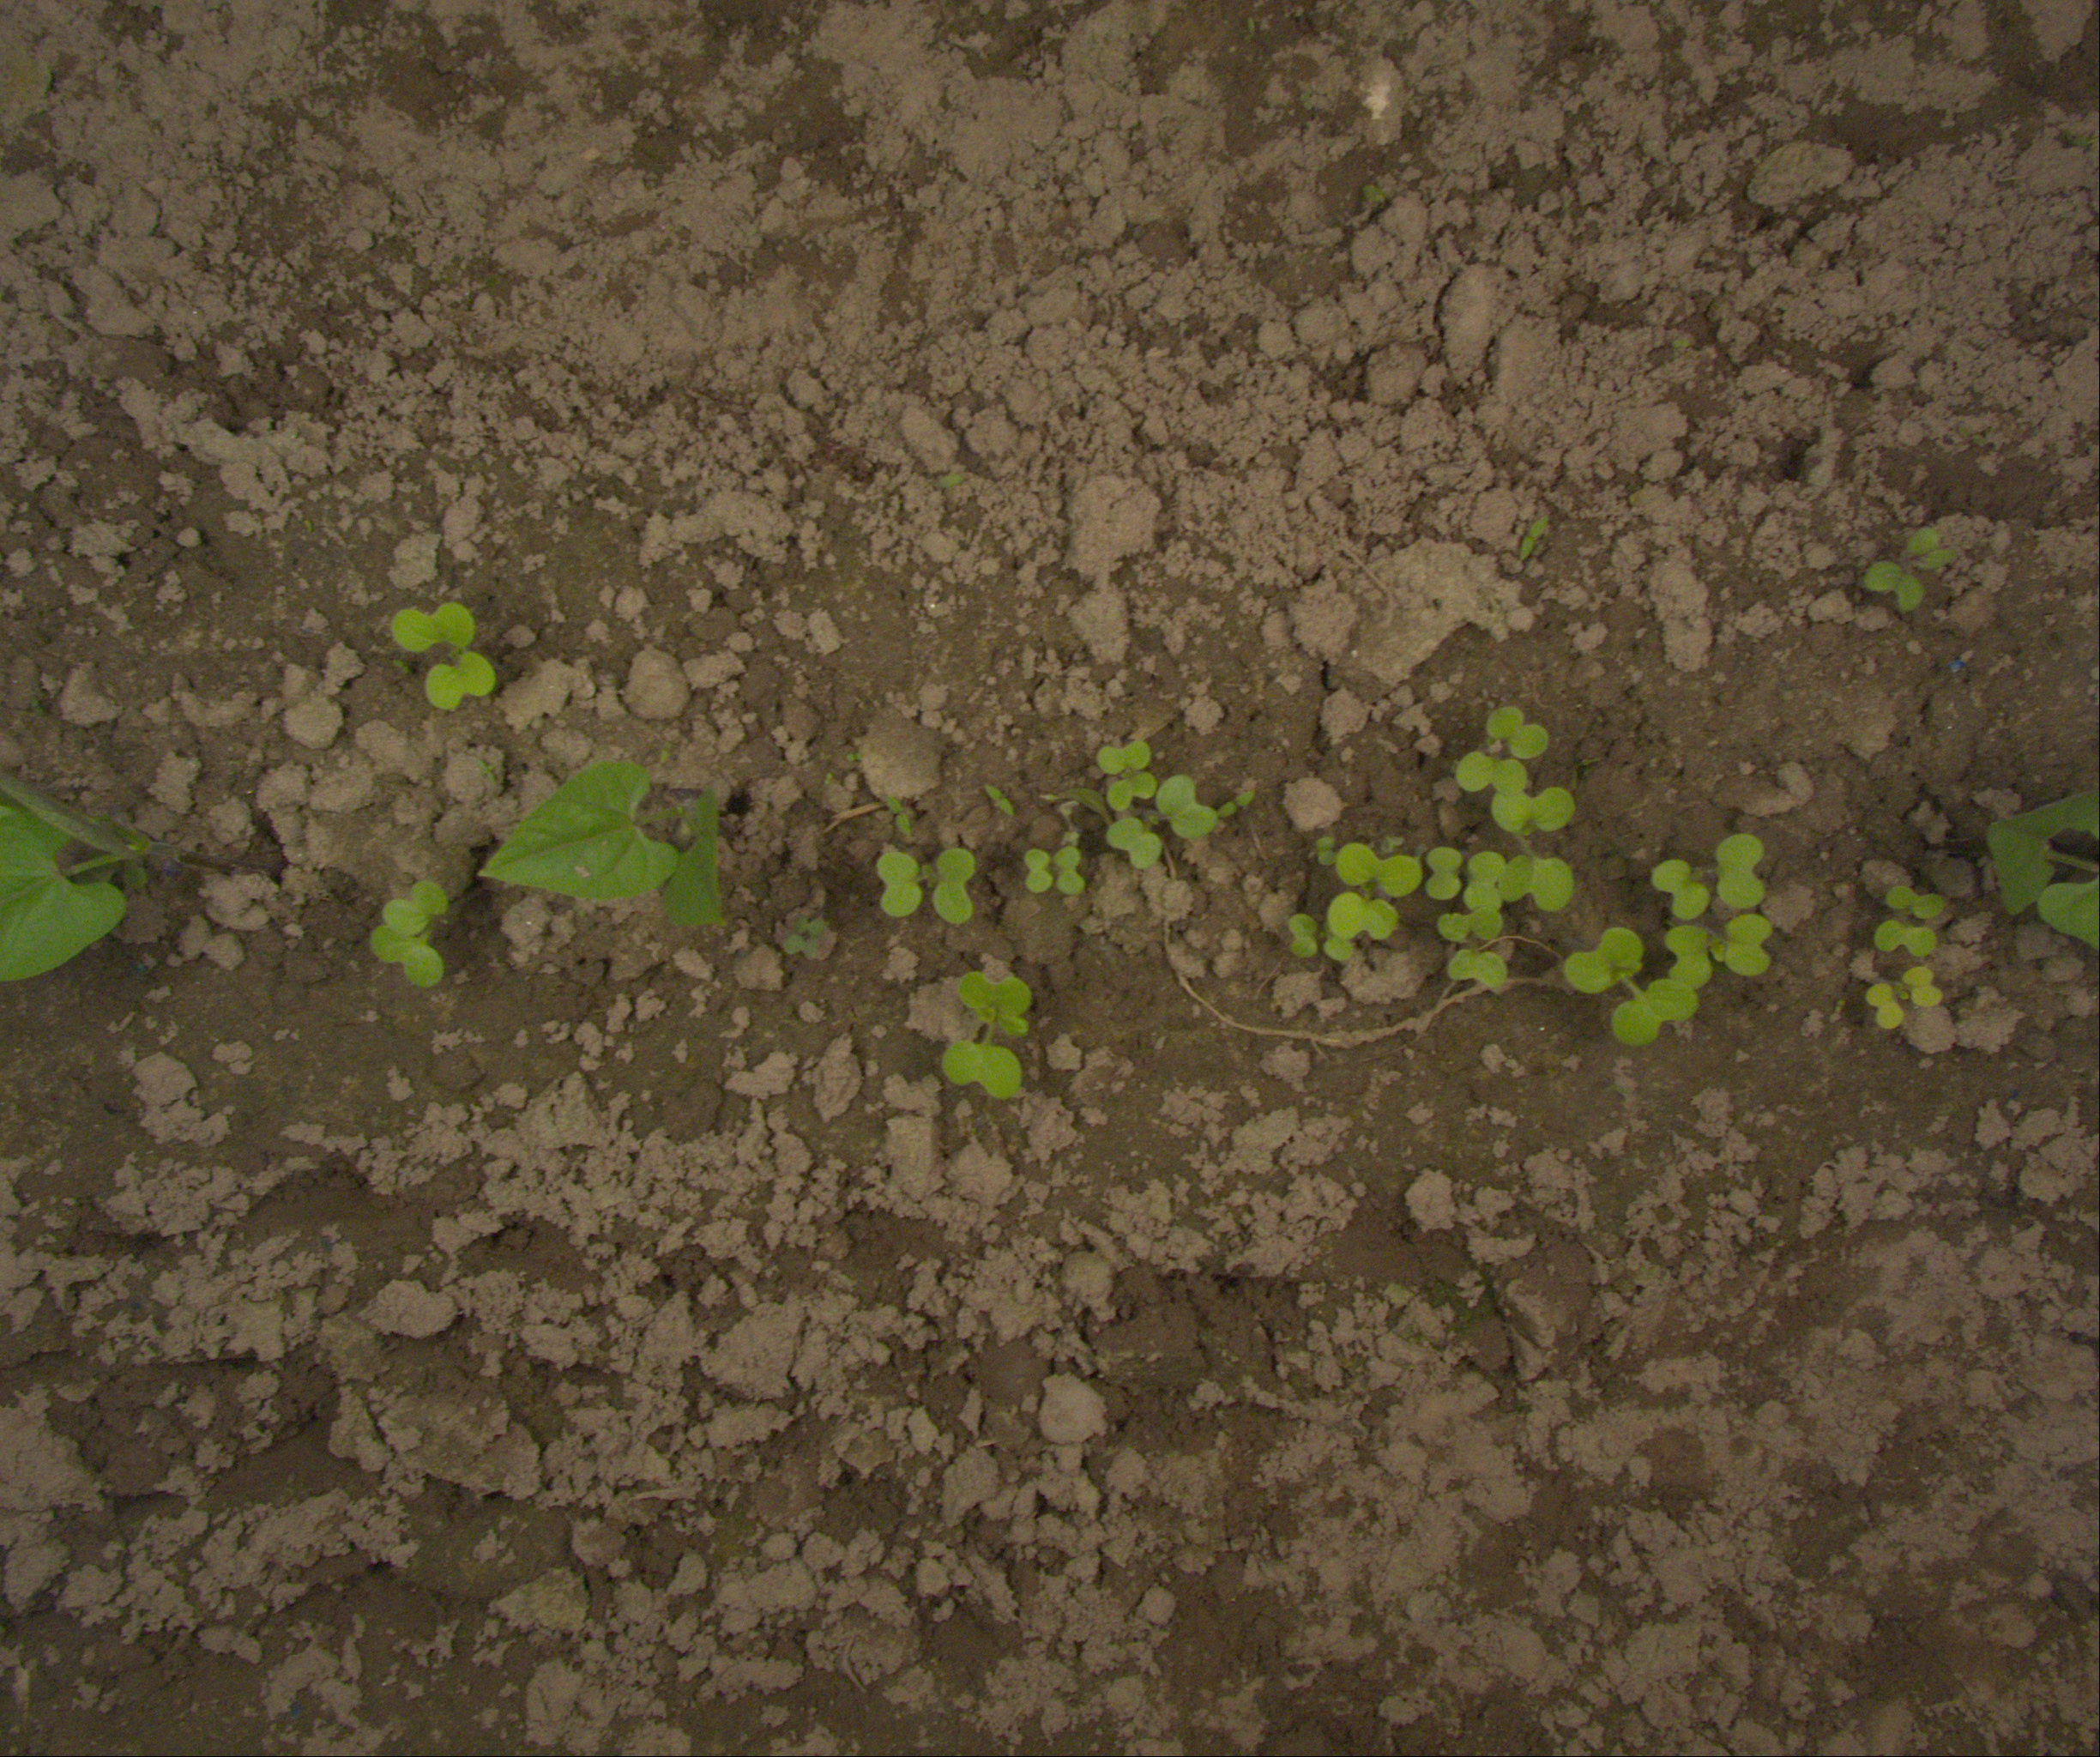
Crop: bean
Objects: bean, bean, stem_bean, stem_bean